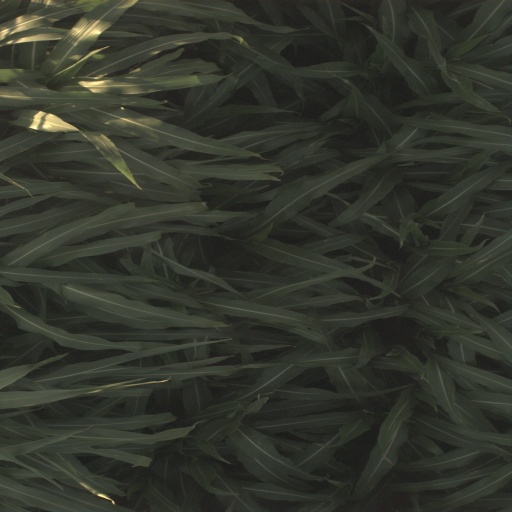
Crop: sorghum